Emil Julius Epple

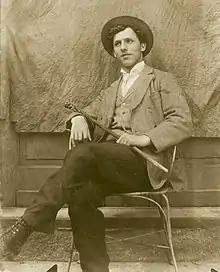
Self portrait, Emil Epple, 1893

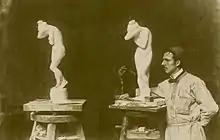
Marble Susanna with Epple, 1899

Emil Julius Epple (6 March 1877 – 25 February 1948) was a German sculptor working mainly in Italy and southern Germany. In 1937, he moved to the Netherlands, becoming a Dutch citizen after the Second World War.